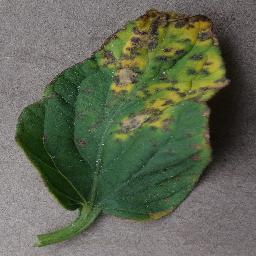
Label: Tomato___Bacterial_spot